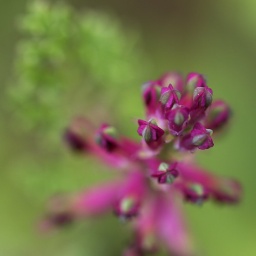
wild red-violet flower over green bokeh